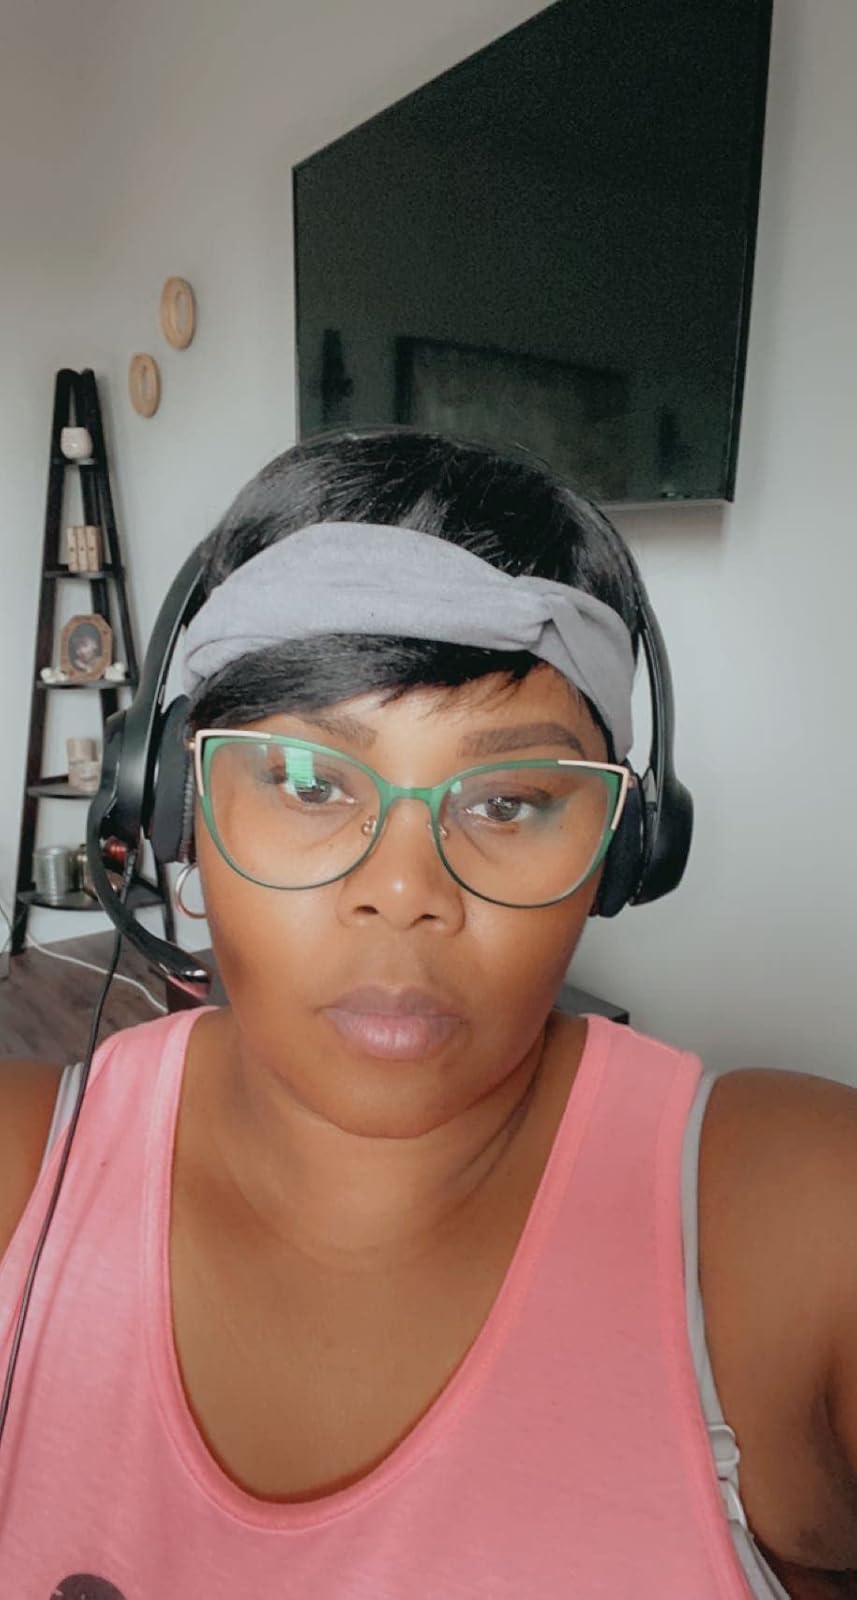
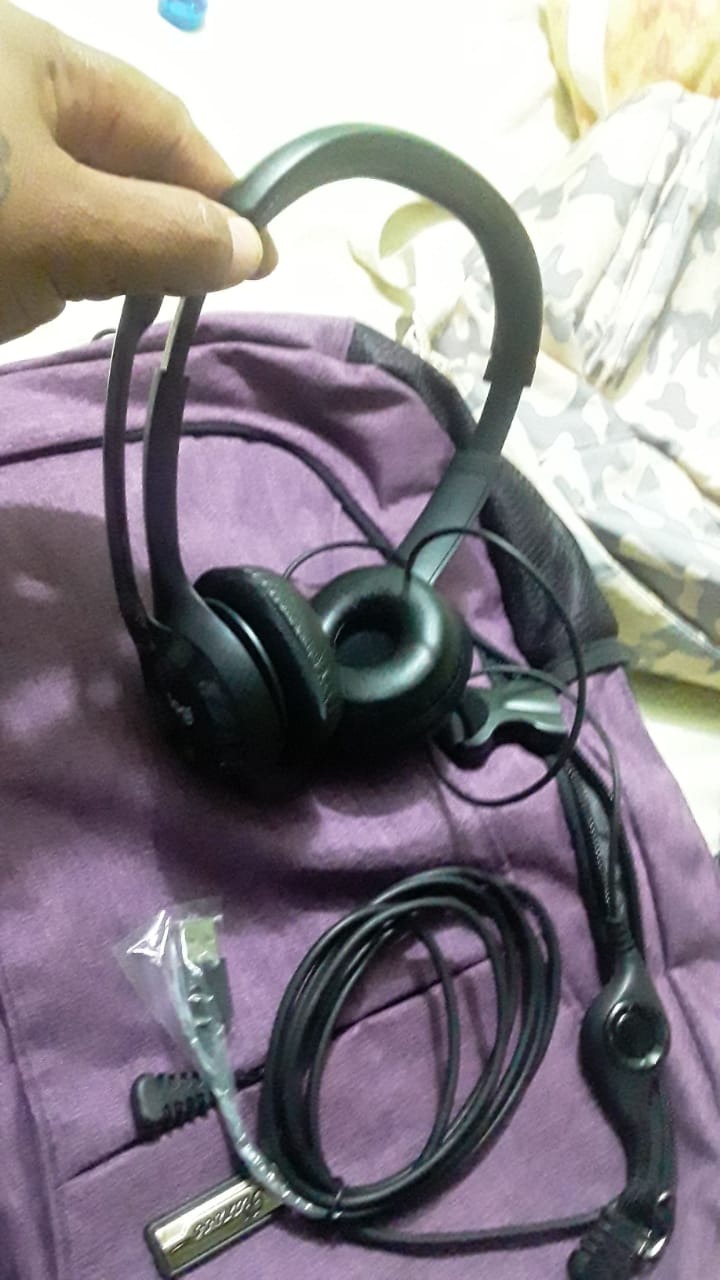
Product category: headphones
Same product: yes